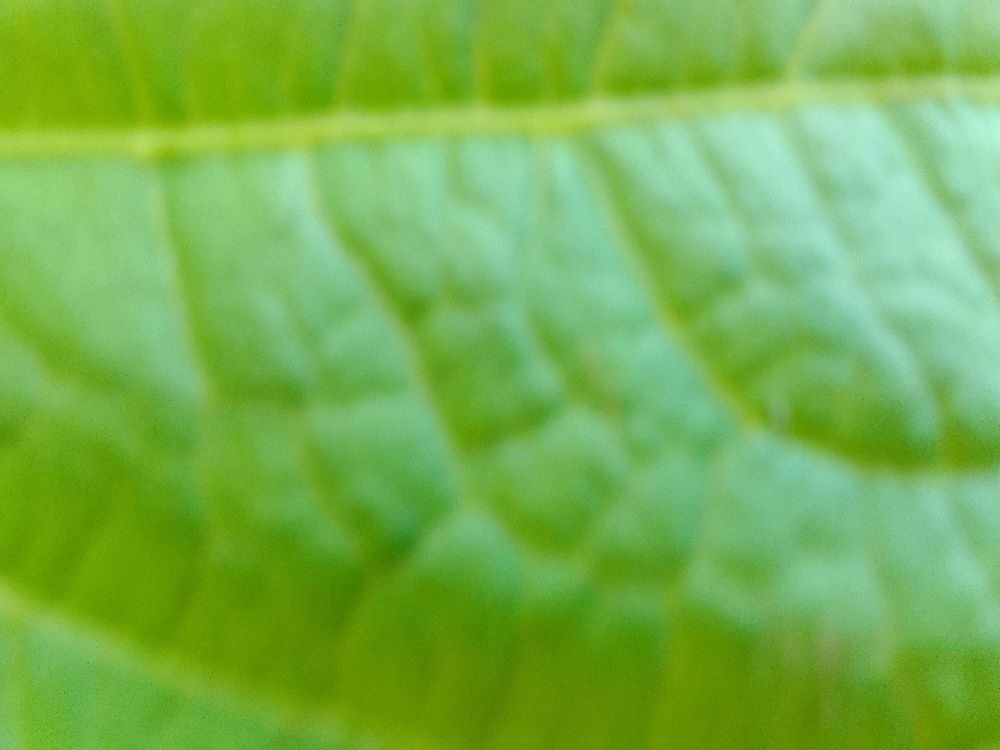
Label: healthy